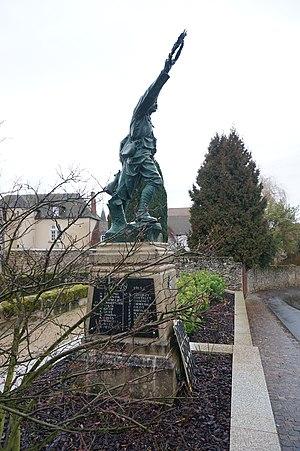
Dans le village Orbais-l'Abbaye .
Orbais-l'Abbaye est une commune française, située dans le département de la Marne en région Grand Est.
Le Poilu victorieux, aussi appelé Poilu de la Victoire, est une œuvre du sculpteur français Eugène Bénet, réalisée en 1920. Représentant un poilu, un soldat français de la Première Guerre mondiale, et destinée aux monuments aux morts, elle en orne plusieurs centaines à travers la France.